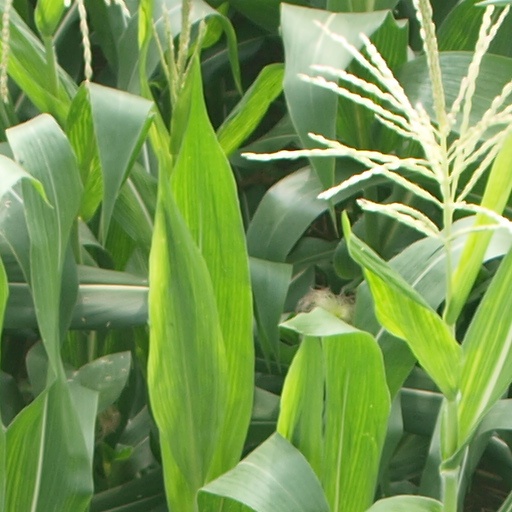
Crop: maize; corn